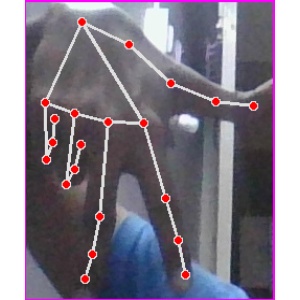
अक्षर: ग